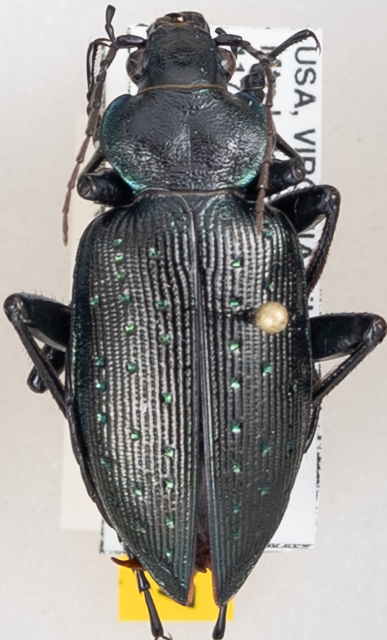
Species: Calosoma frigidum
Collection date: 2019-05-21 04:00:00
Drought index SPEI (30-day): -0.62
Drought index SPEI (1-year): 2.09
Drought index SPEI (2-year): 2.09